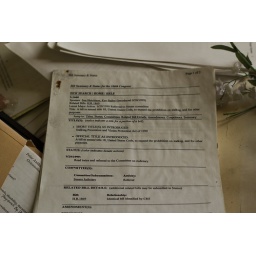
A home for boys in the Gentilly neighborhood, abandoned since Hurricane Katrina devastated it in 2005. New Orleans, LA